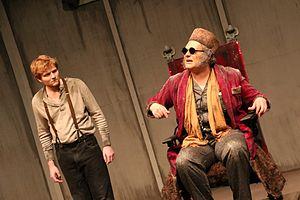
Fin de partie est la deuxième pièce de Samuel Beckett à avoir été représentée. Créée en 1957, elle a d'abord été écrite en français, puis traduite en anglais par Beckett lui-même sous le titre Endgame. Elle met en scène quatre personnages physiquement handicapés, dont les deux principaux sont Clov, qui est le seul à pouvoir se déplacer à sa guise ou presque, et Hamm qui est son maître. Tous vivent dans une maison qui est, selon les dires des personnages, située dans un monde désert, dévasté et post-apocalyptique. La pièce satirise les conventions théâtrales classiques : rien ne se produit au cours de la pièce, la fin est annoncée dès les premiers mots et est même présente dans le titre, et les personnages s'adressent parfois au public pour déclarer qu'ils s'ennuient à mourir. Le genre de Fin de partie fait toujours l'objet de débats critiques. La pièce a été rapprochée du théâtre de l'absurde, selon la définition de Martin Esslin, mais Beckett en a toujours nié l'appartenance à un quelconque courant littéraire.